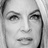
Emotion: sad